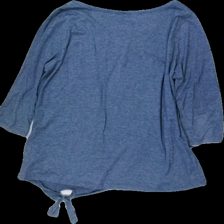
View: back
Type: Top
Category: Ladies
Brand: Not in the list
Brand text on label: serious sally
Colors: Blue
Material: 76% polyester 24% cotton
Cut: Regular
Size: M
Season: All
Damage location: bottom right
Price range: <50
Recommended usage: Export
Description: blå tröja med trekvartsärmar, nopprig